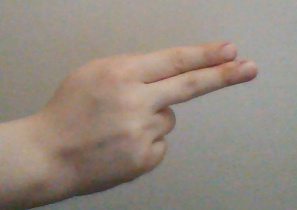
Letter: ain